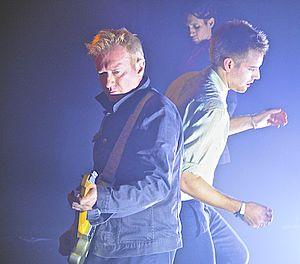
Gang of Four est un groupe de post-punk britannique, originaire de Leeds, en Angleterre.